Minbar of the Kutubiyya Mosque

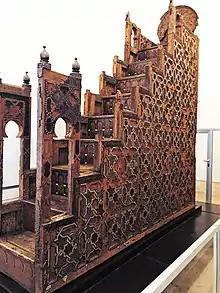
The Almoravid minbar from the Kutubiyya Mosque, on display at the El-Badi Palace in Marrakesh today.

The Minbar of the Kutubiyya Mosque is a "minbar" (a mosque furnishing similar to a pulpit) produced in Cordoba, Spain (al-Andalus at the time), in the early 12th century by order of the Almoravid amir Ali ibn Yusuf. The minbar was commissioned for the main mosque of Marrakesh, the Almoravid capital in Morocco. After the Almohad conquest of Marrakesh in 1147, the minbar was moved to the new Kutubiyya Mosque built by Abd al-Mu'min. It remained there until 1962, when it was moved into storage and then to the El Badi Palace for public display, where it remains today. Made primarily of wood and decorated with a variety of techniques, the minbar is considered one of the high points of Moorish, Moroccan, and Islamic art. It was enormously influential in the design of subsequent minbars produced across Morocco and the surrounding region.